Balmoral Park (Illinois)

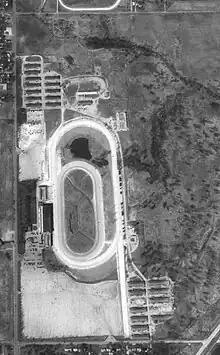
Aerial view of the facility in 1994 showing the original 5/8 mile oval as well as the one mile oval

In 1955, Benjamin Lindheimer put together the Balmoral Jockey Club which purchased Lincoln Fields. The name of the racetrack was soon changed to Balmoral Park. Lindheimer had been head of horse racing at Washington Park since 1935 and Arlington Park in Arlington Heights, Illinois since 1940. Balmoral's thoroughbred meetings were run at Washington Park from 1955 to 1963.